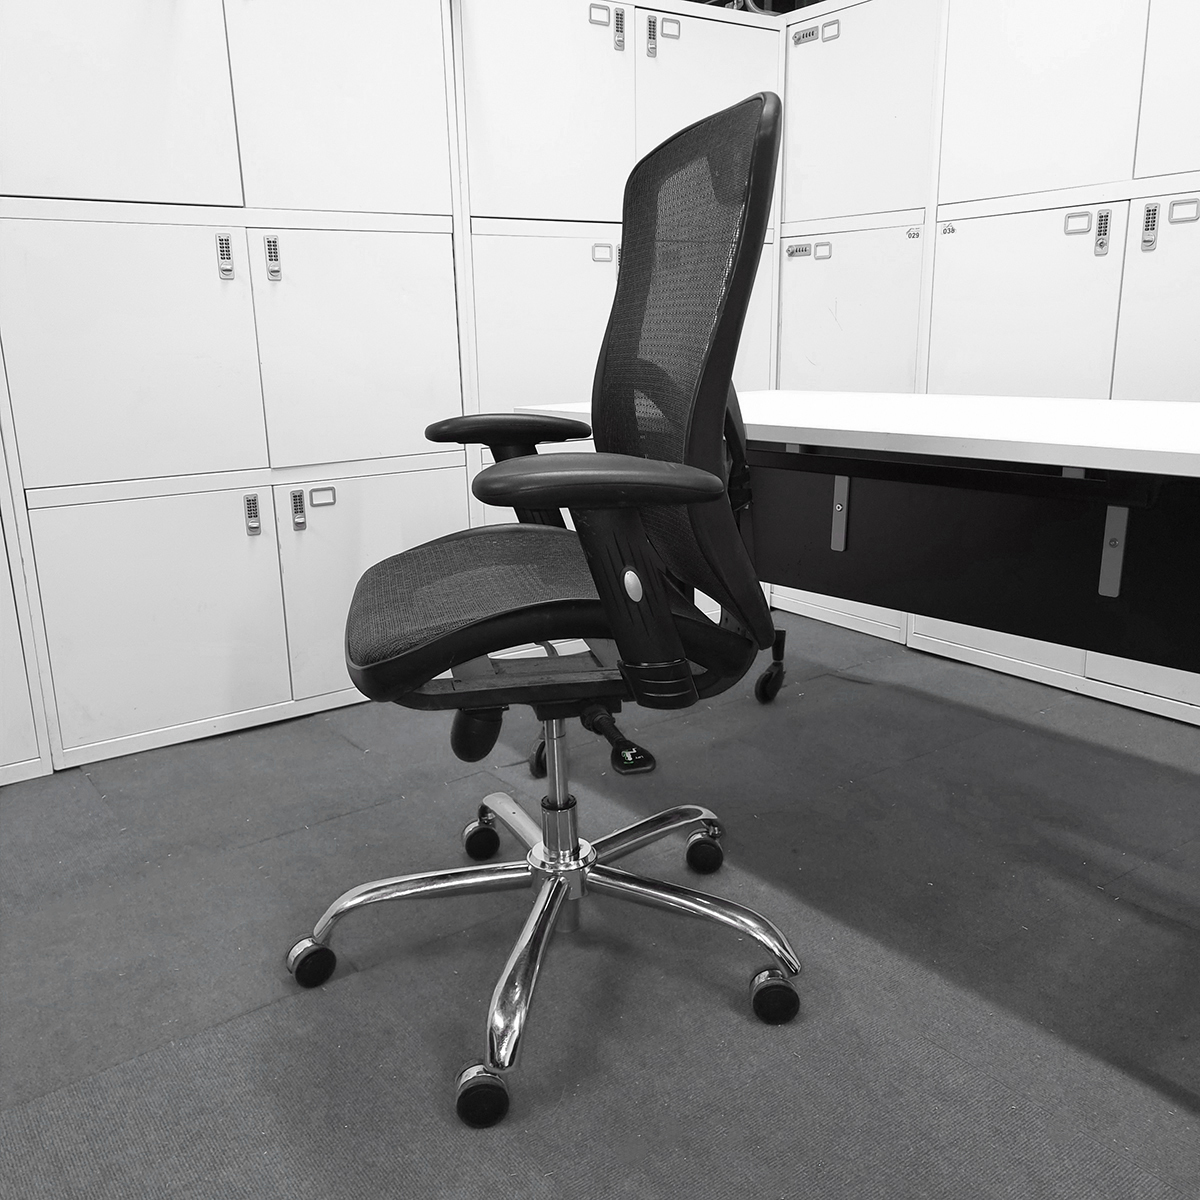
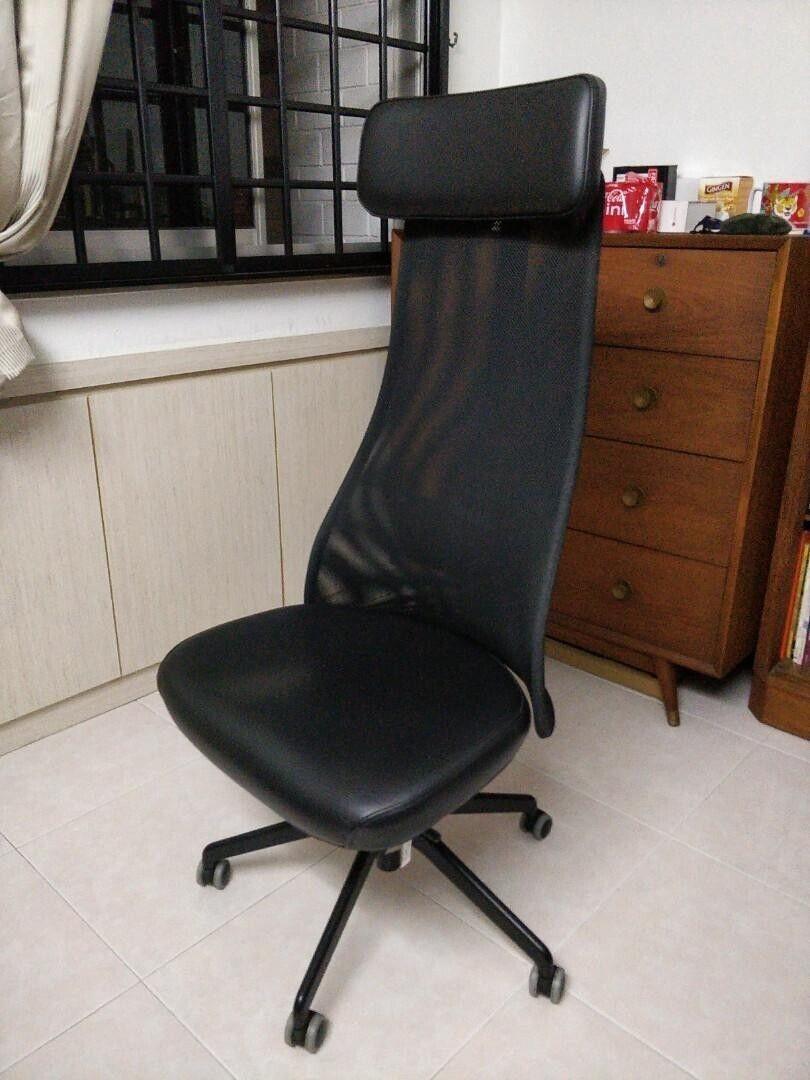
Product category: items_chair
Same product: no